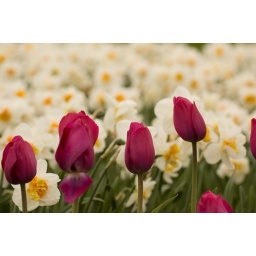
Purple flowers in an ocean of white